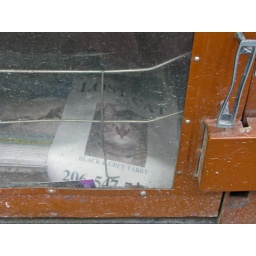
Lost cat poster in free paper box